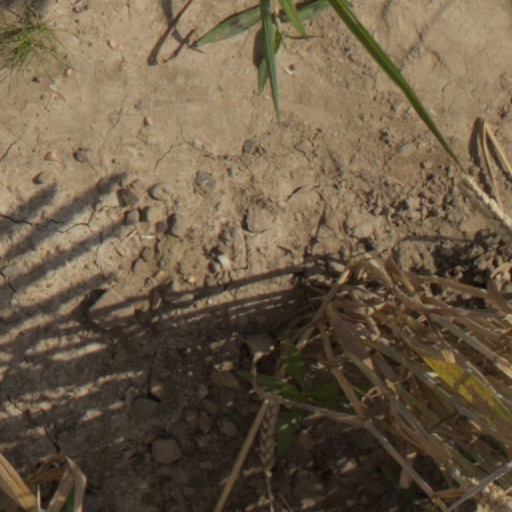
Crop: wheat